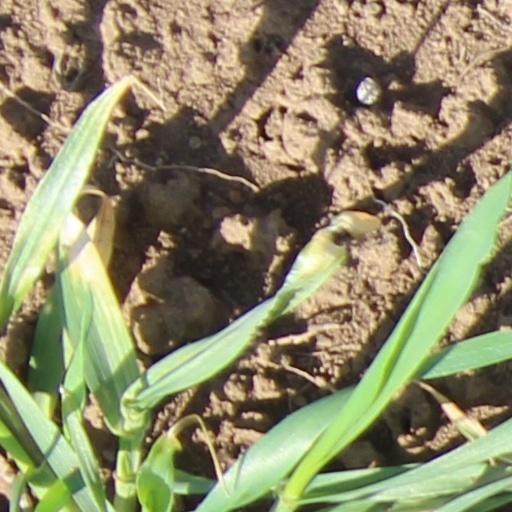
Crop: wheat